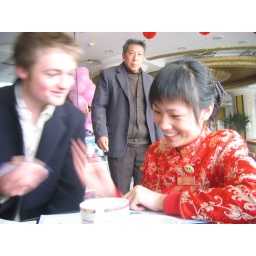
practicing chinese characters with quite possibly the cutest hotel door girl in the world